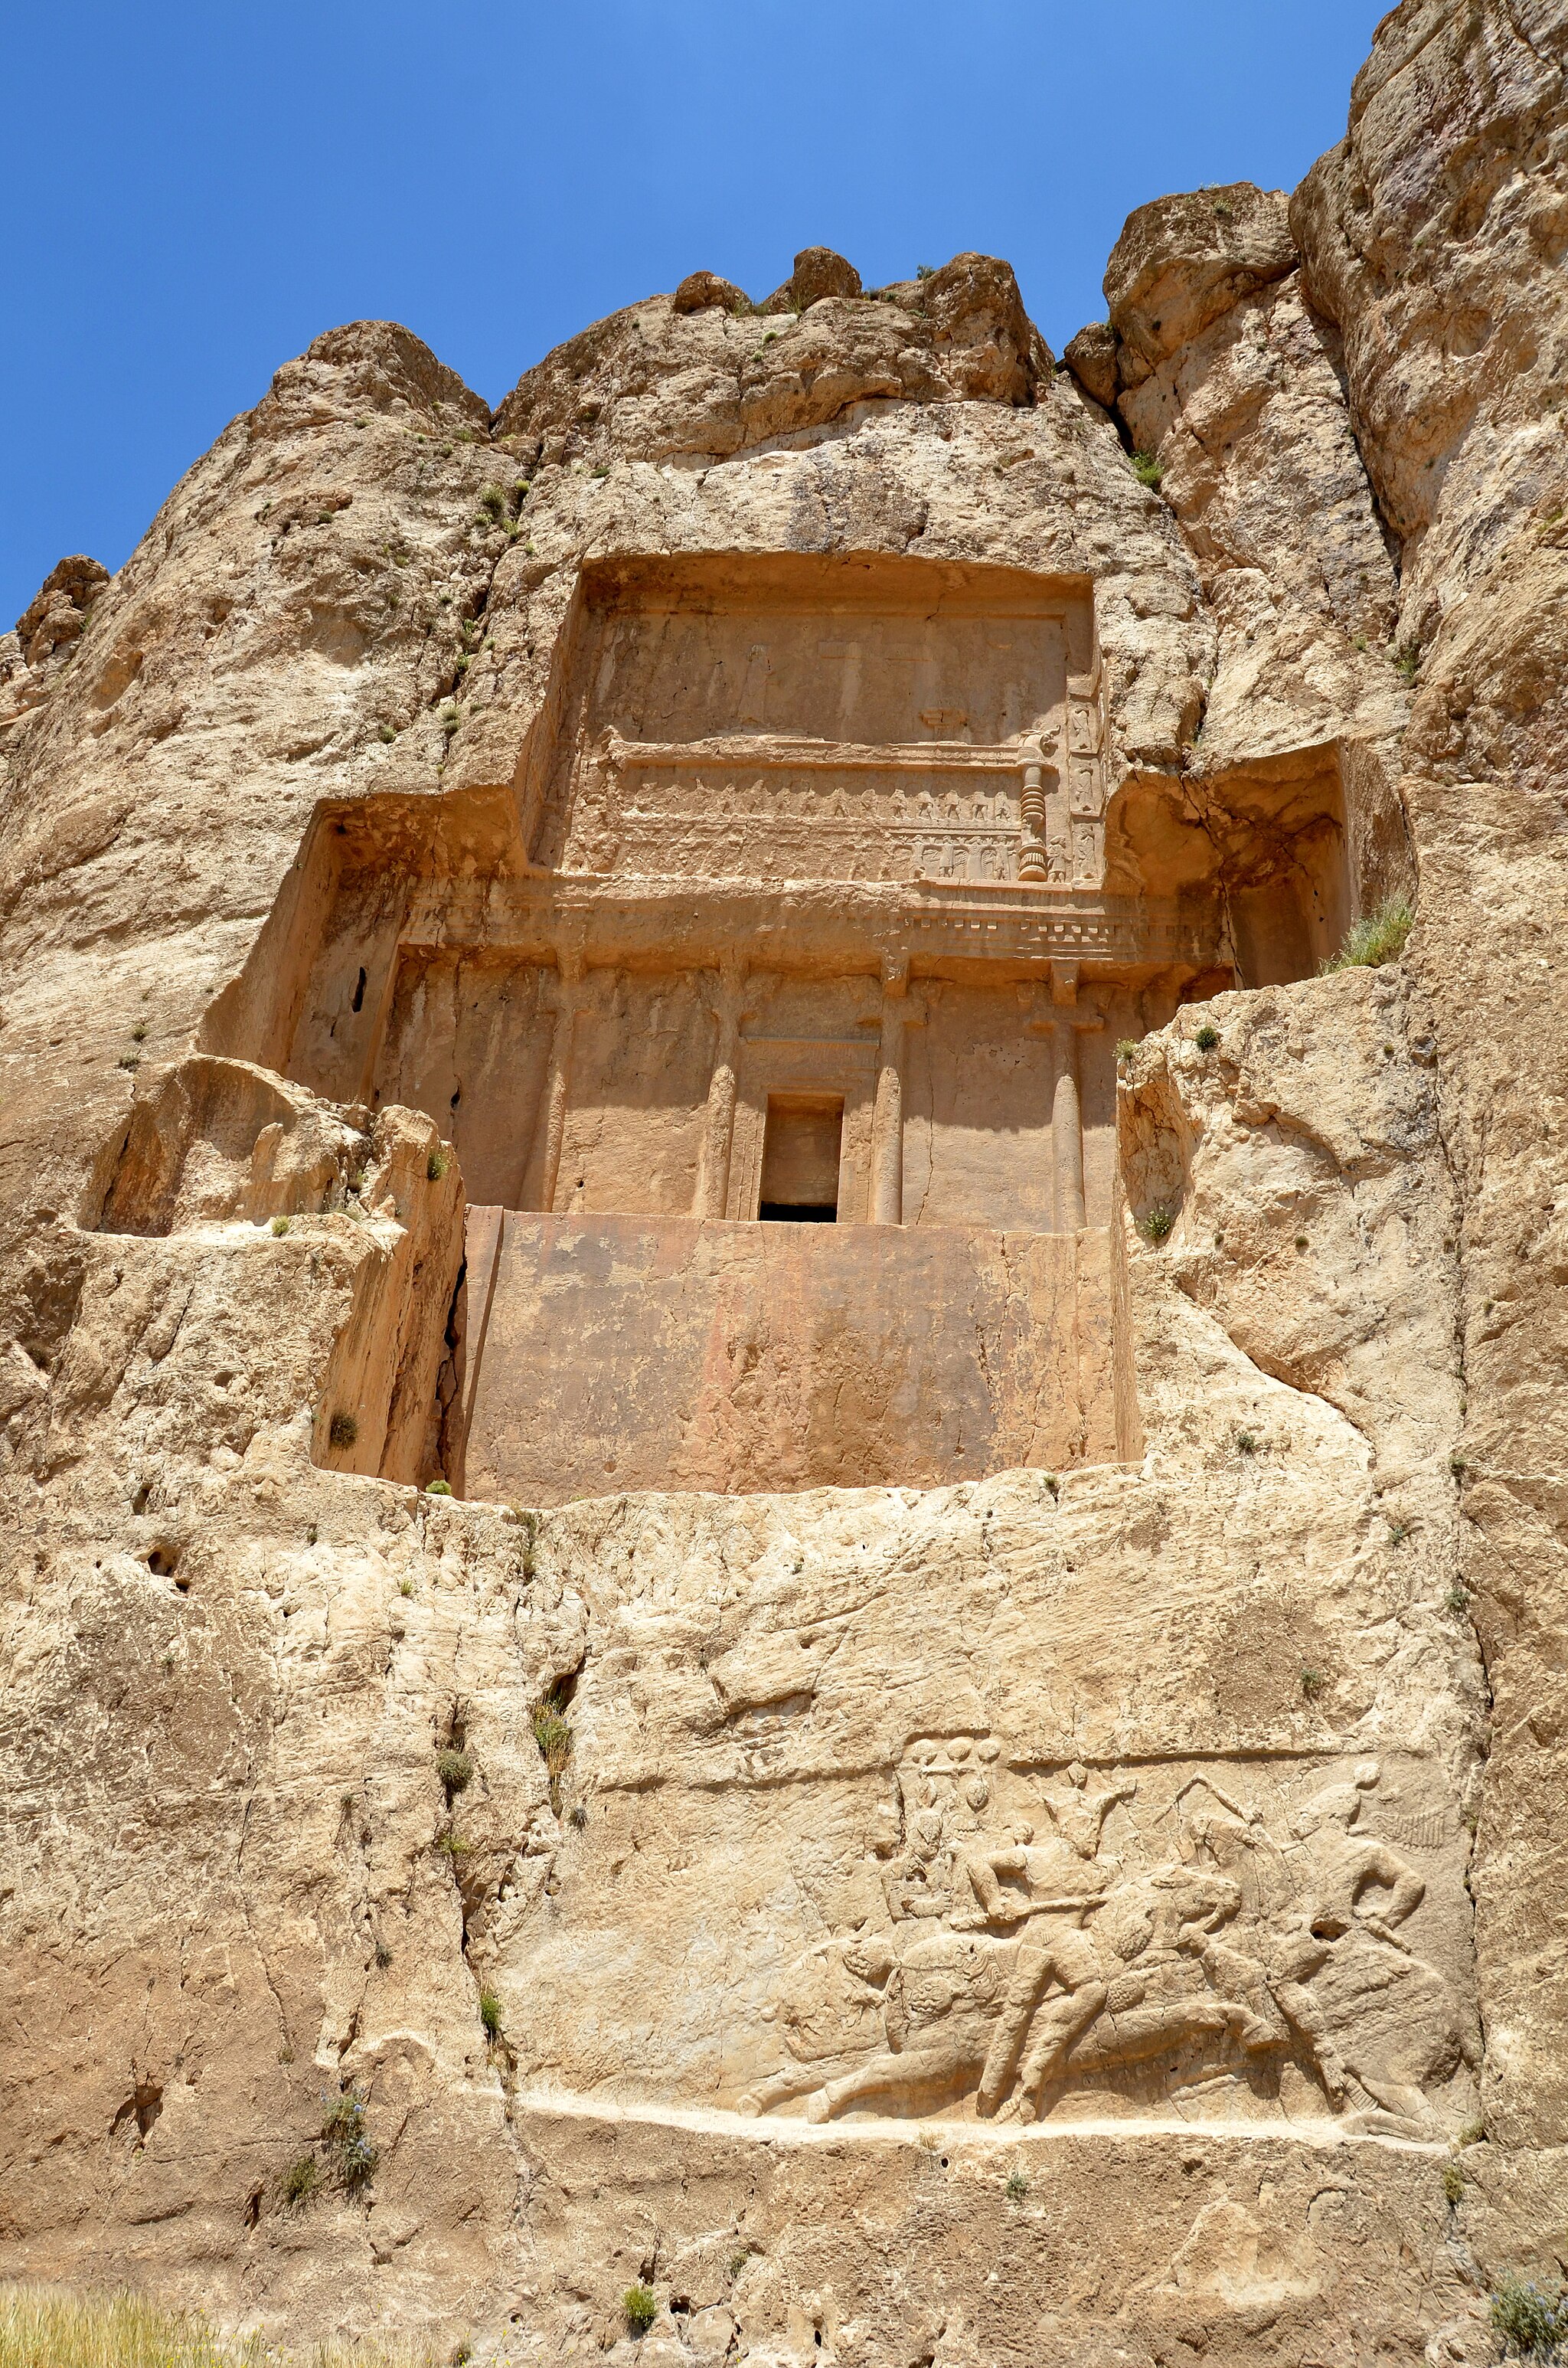
Title: Naghsh Rostam - panoramio
Description: Naghsh Rostam
Date: Taken on 26 April 2012
Categories: Tomb of Darius II, Panoramio files uploaded by Panoramio upload bot, Panoramio images reviewed by trusted users, Photos from Panoramio, Files with coordinates missing SDC location of creation, Iran photographs taken on 2012-04-26, Photos from Panoramio ID 1317158